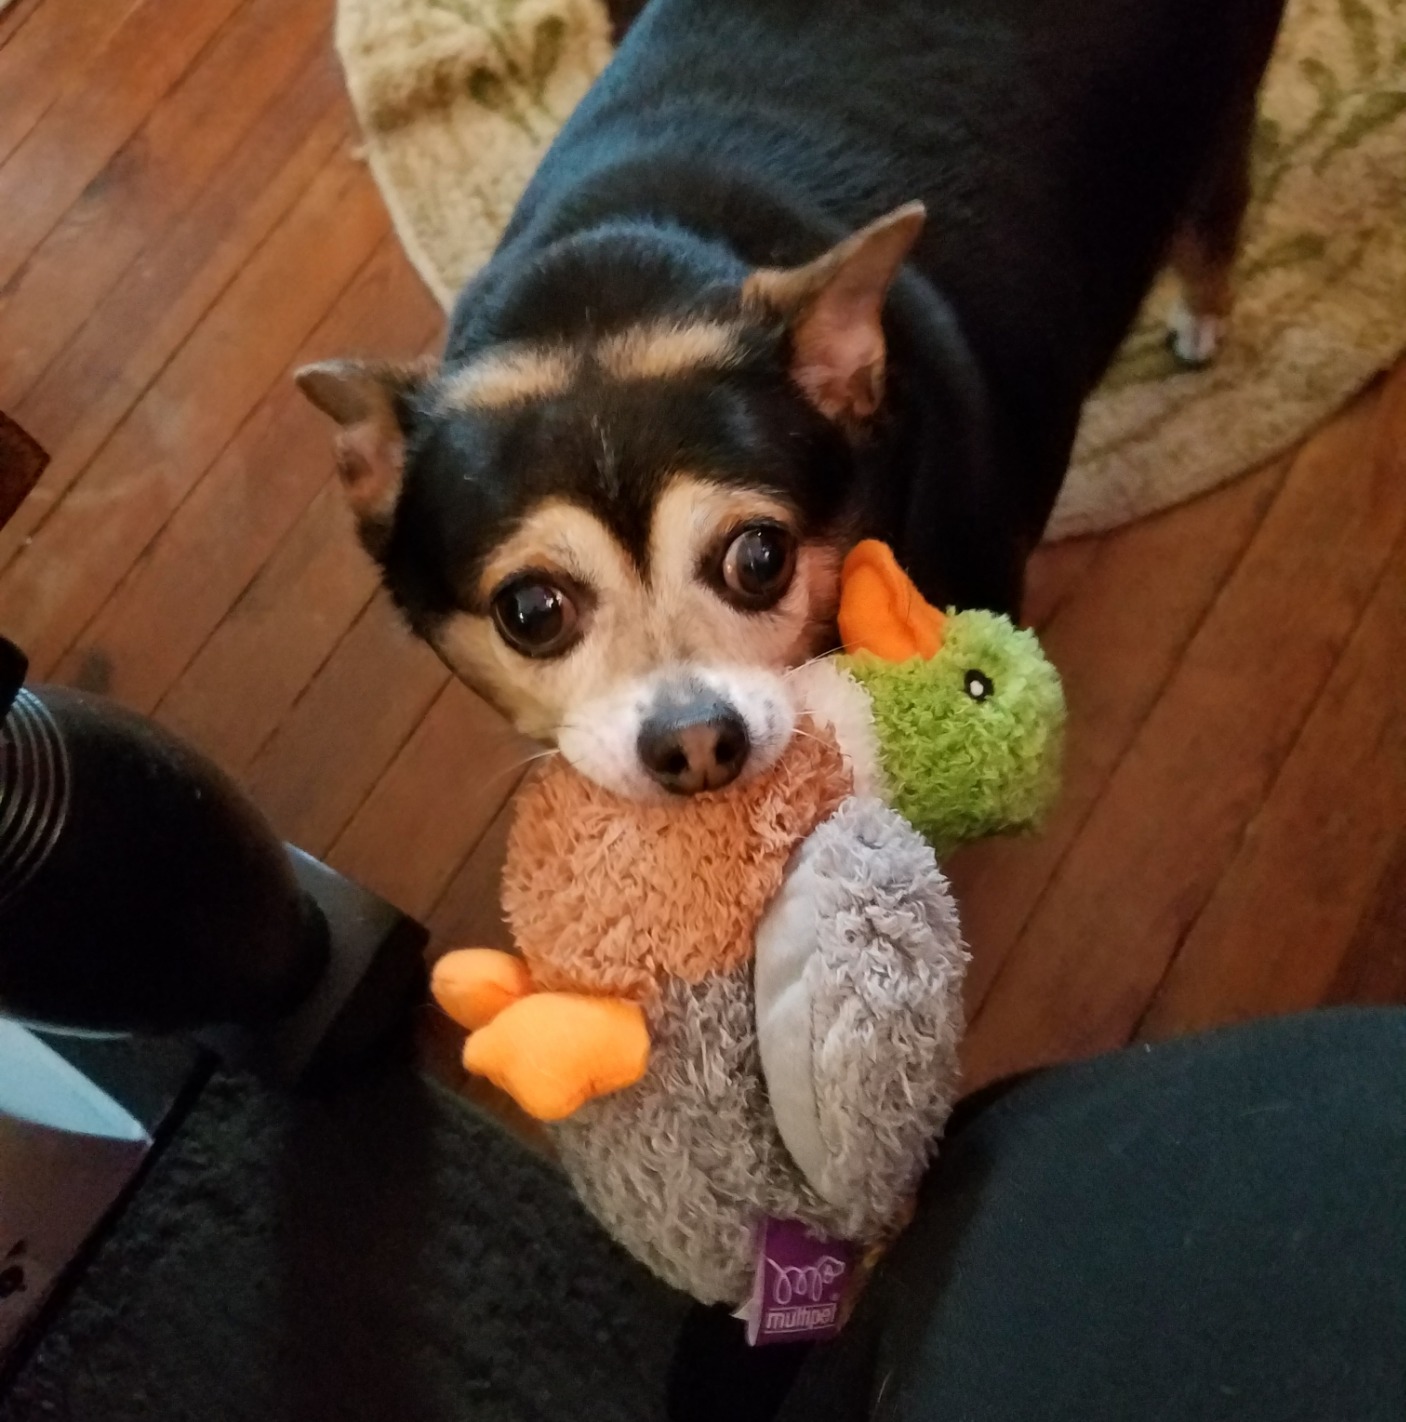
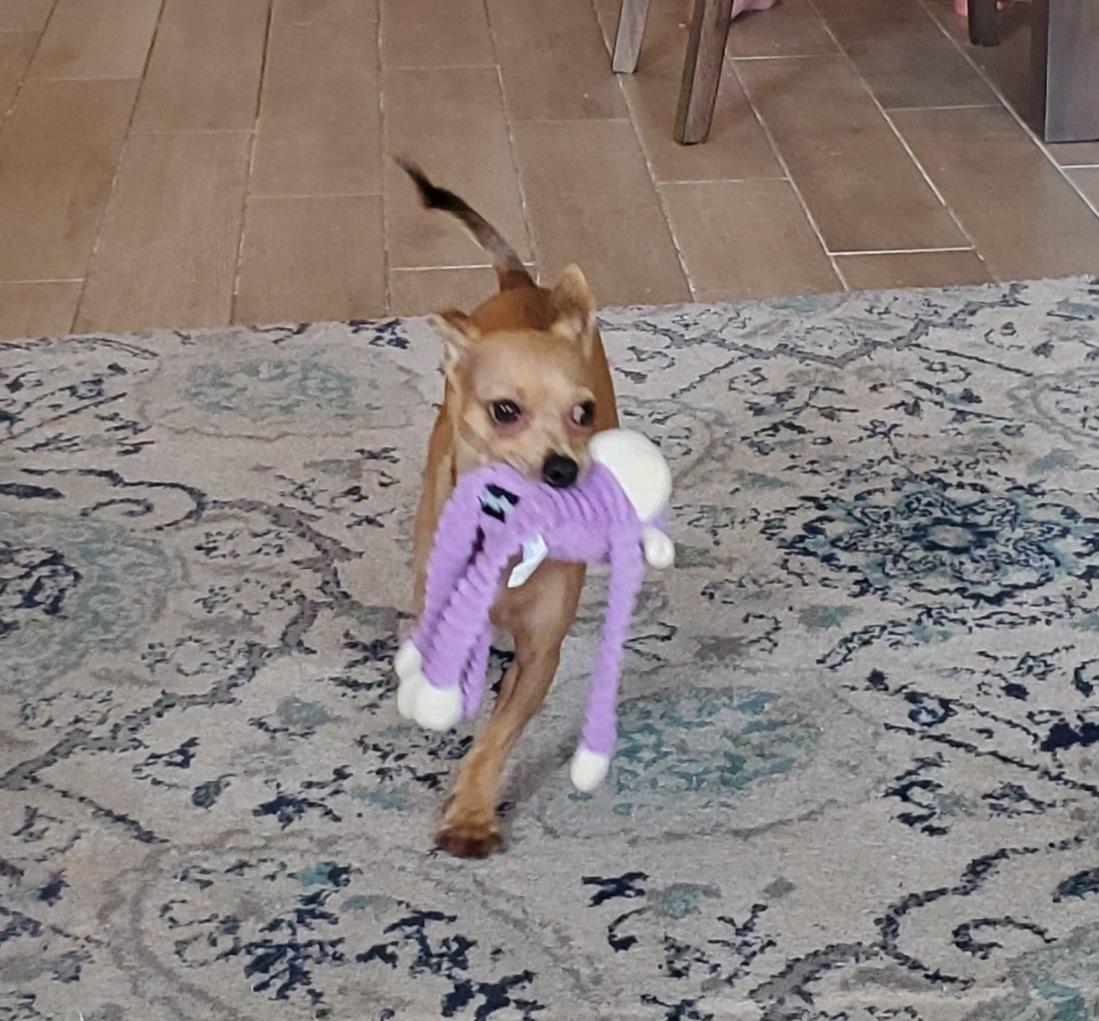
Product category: items_toy
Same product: no